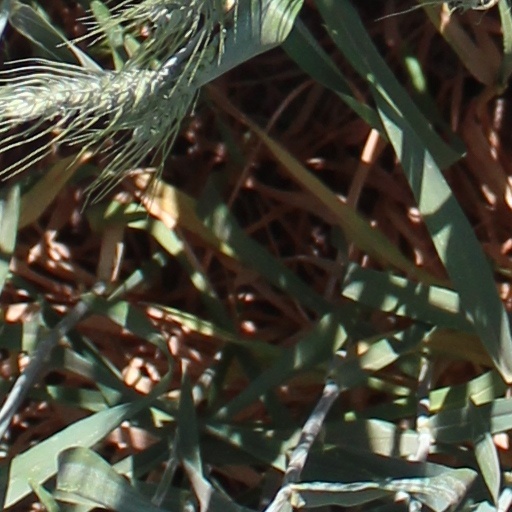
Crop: wheat